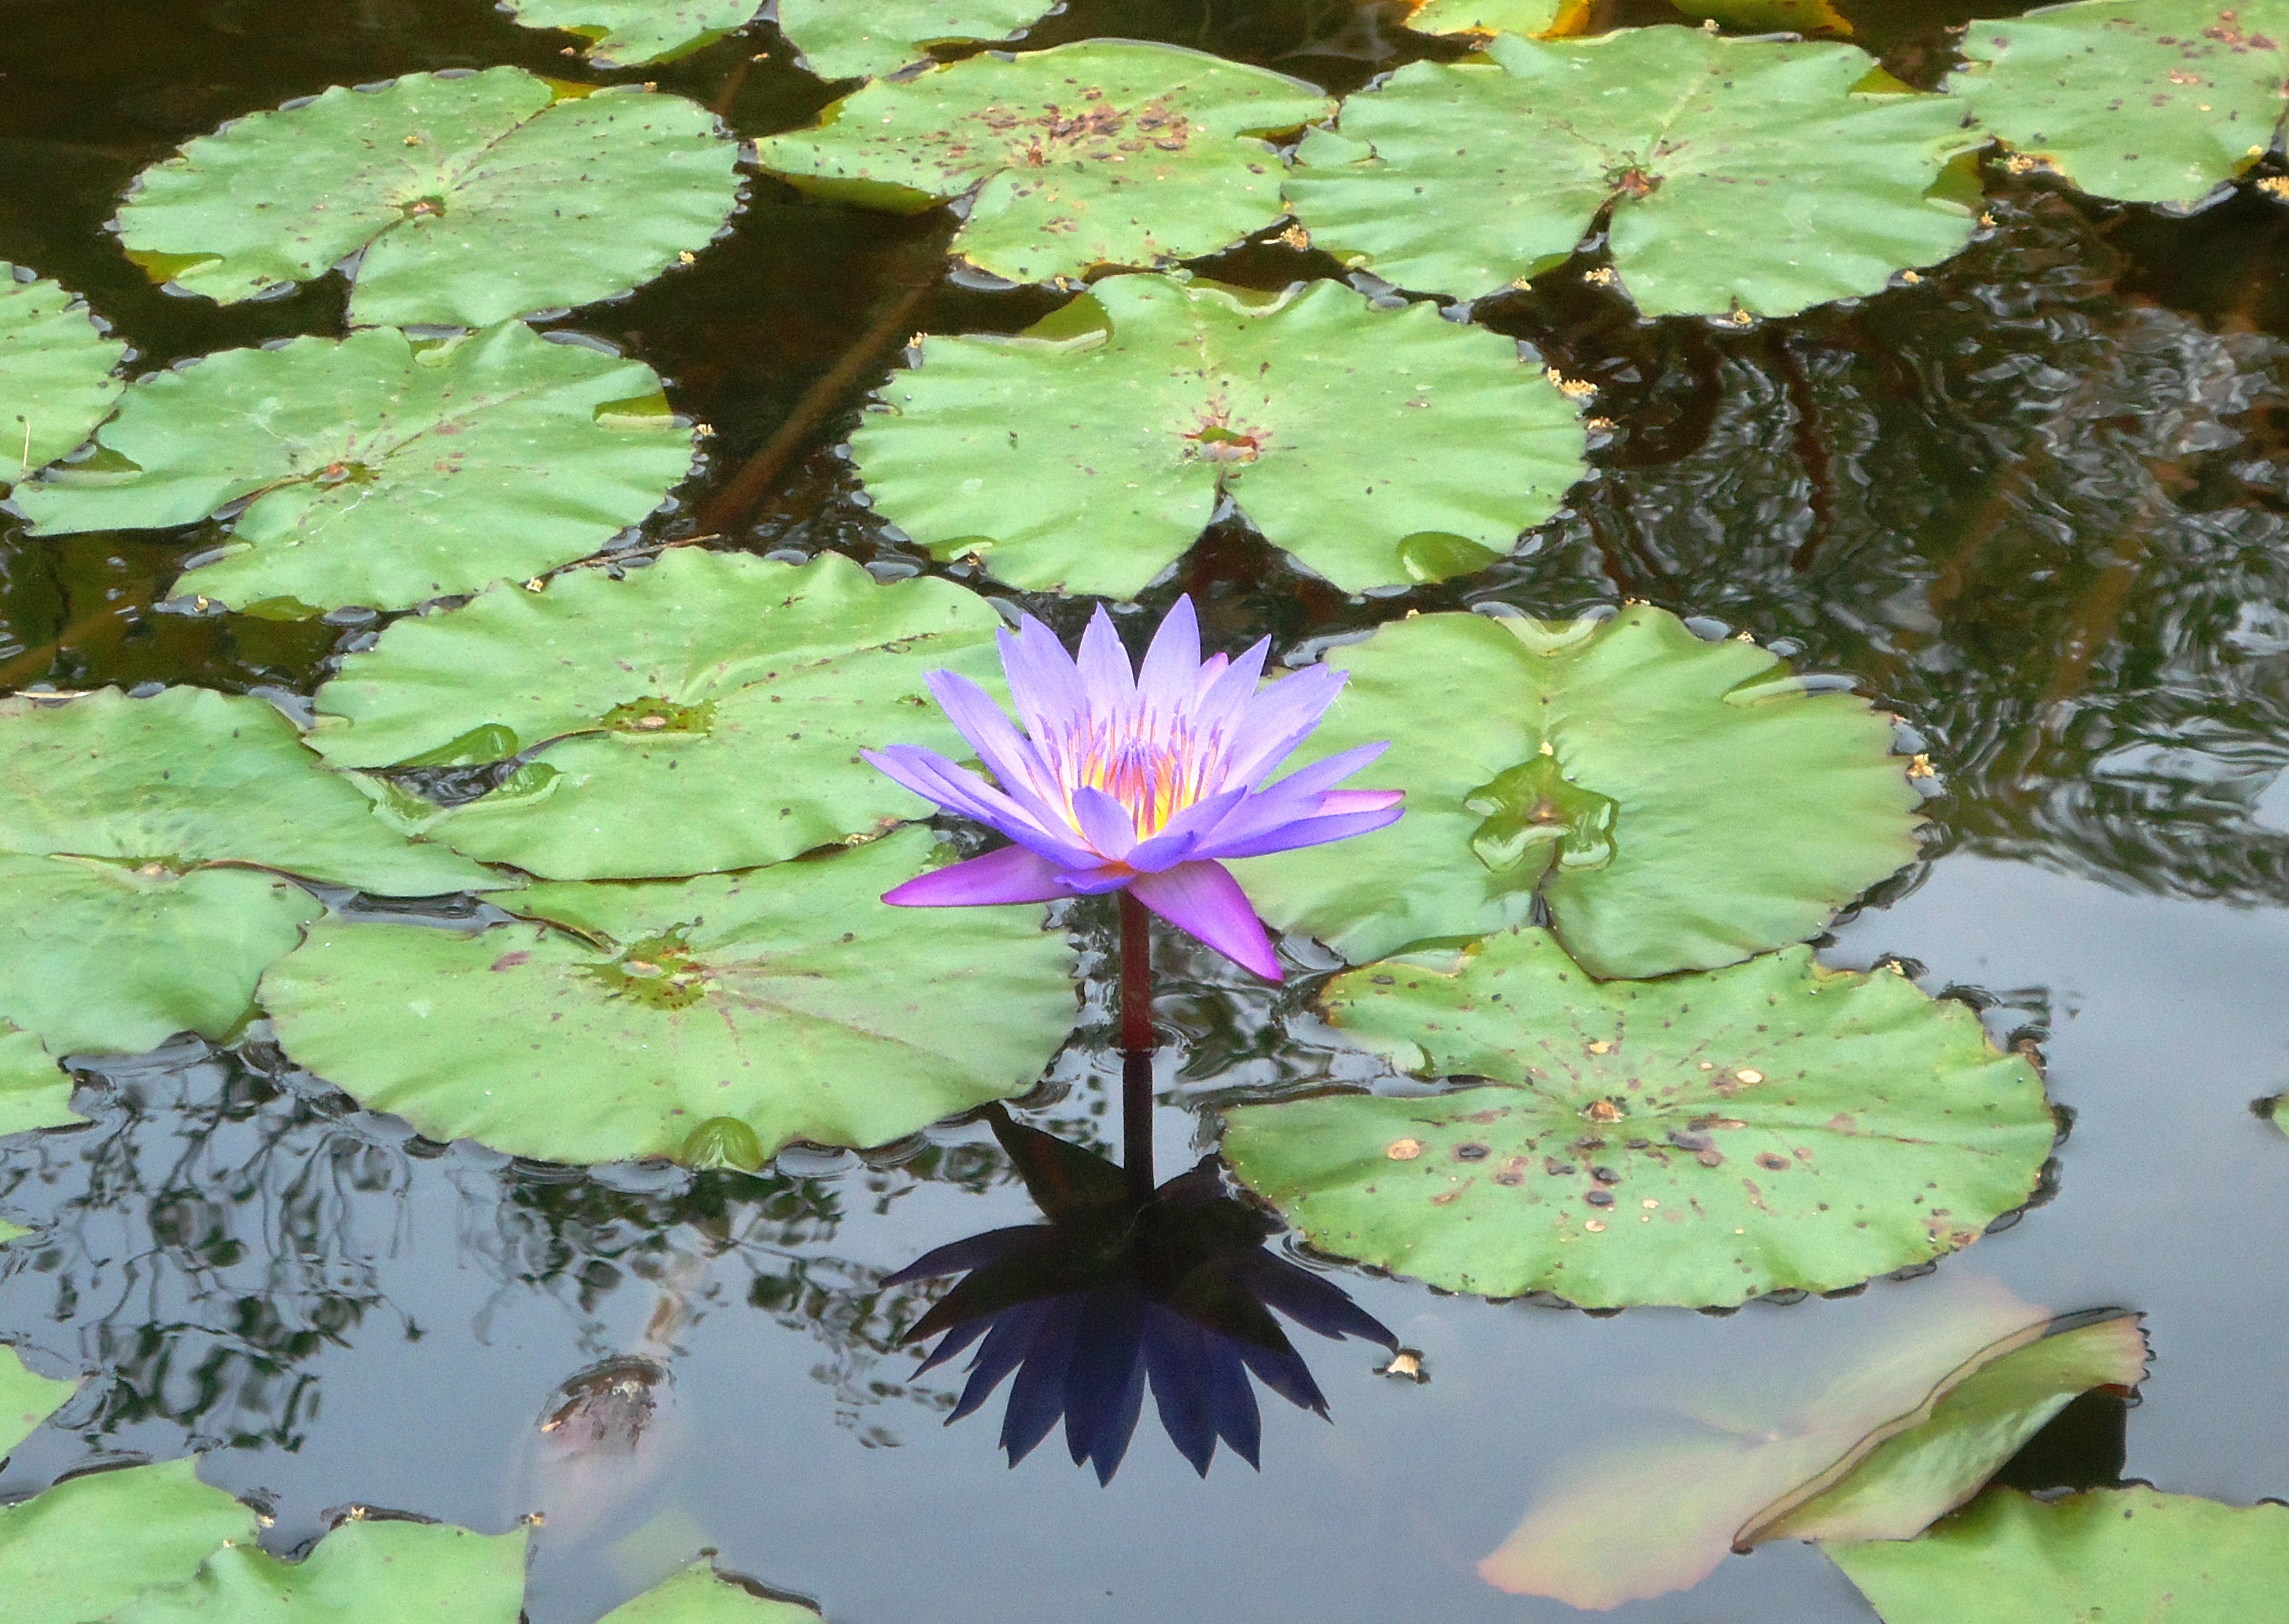
nature, plant, leaf, flower, lake, pond, green, produce, botany, aquatic plant, flora, water lily, wildflower, flowering plant, annual plant, land plant